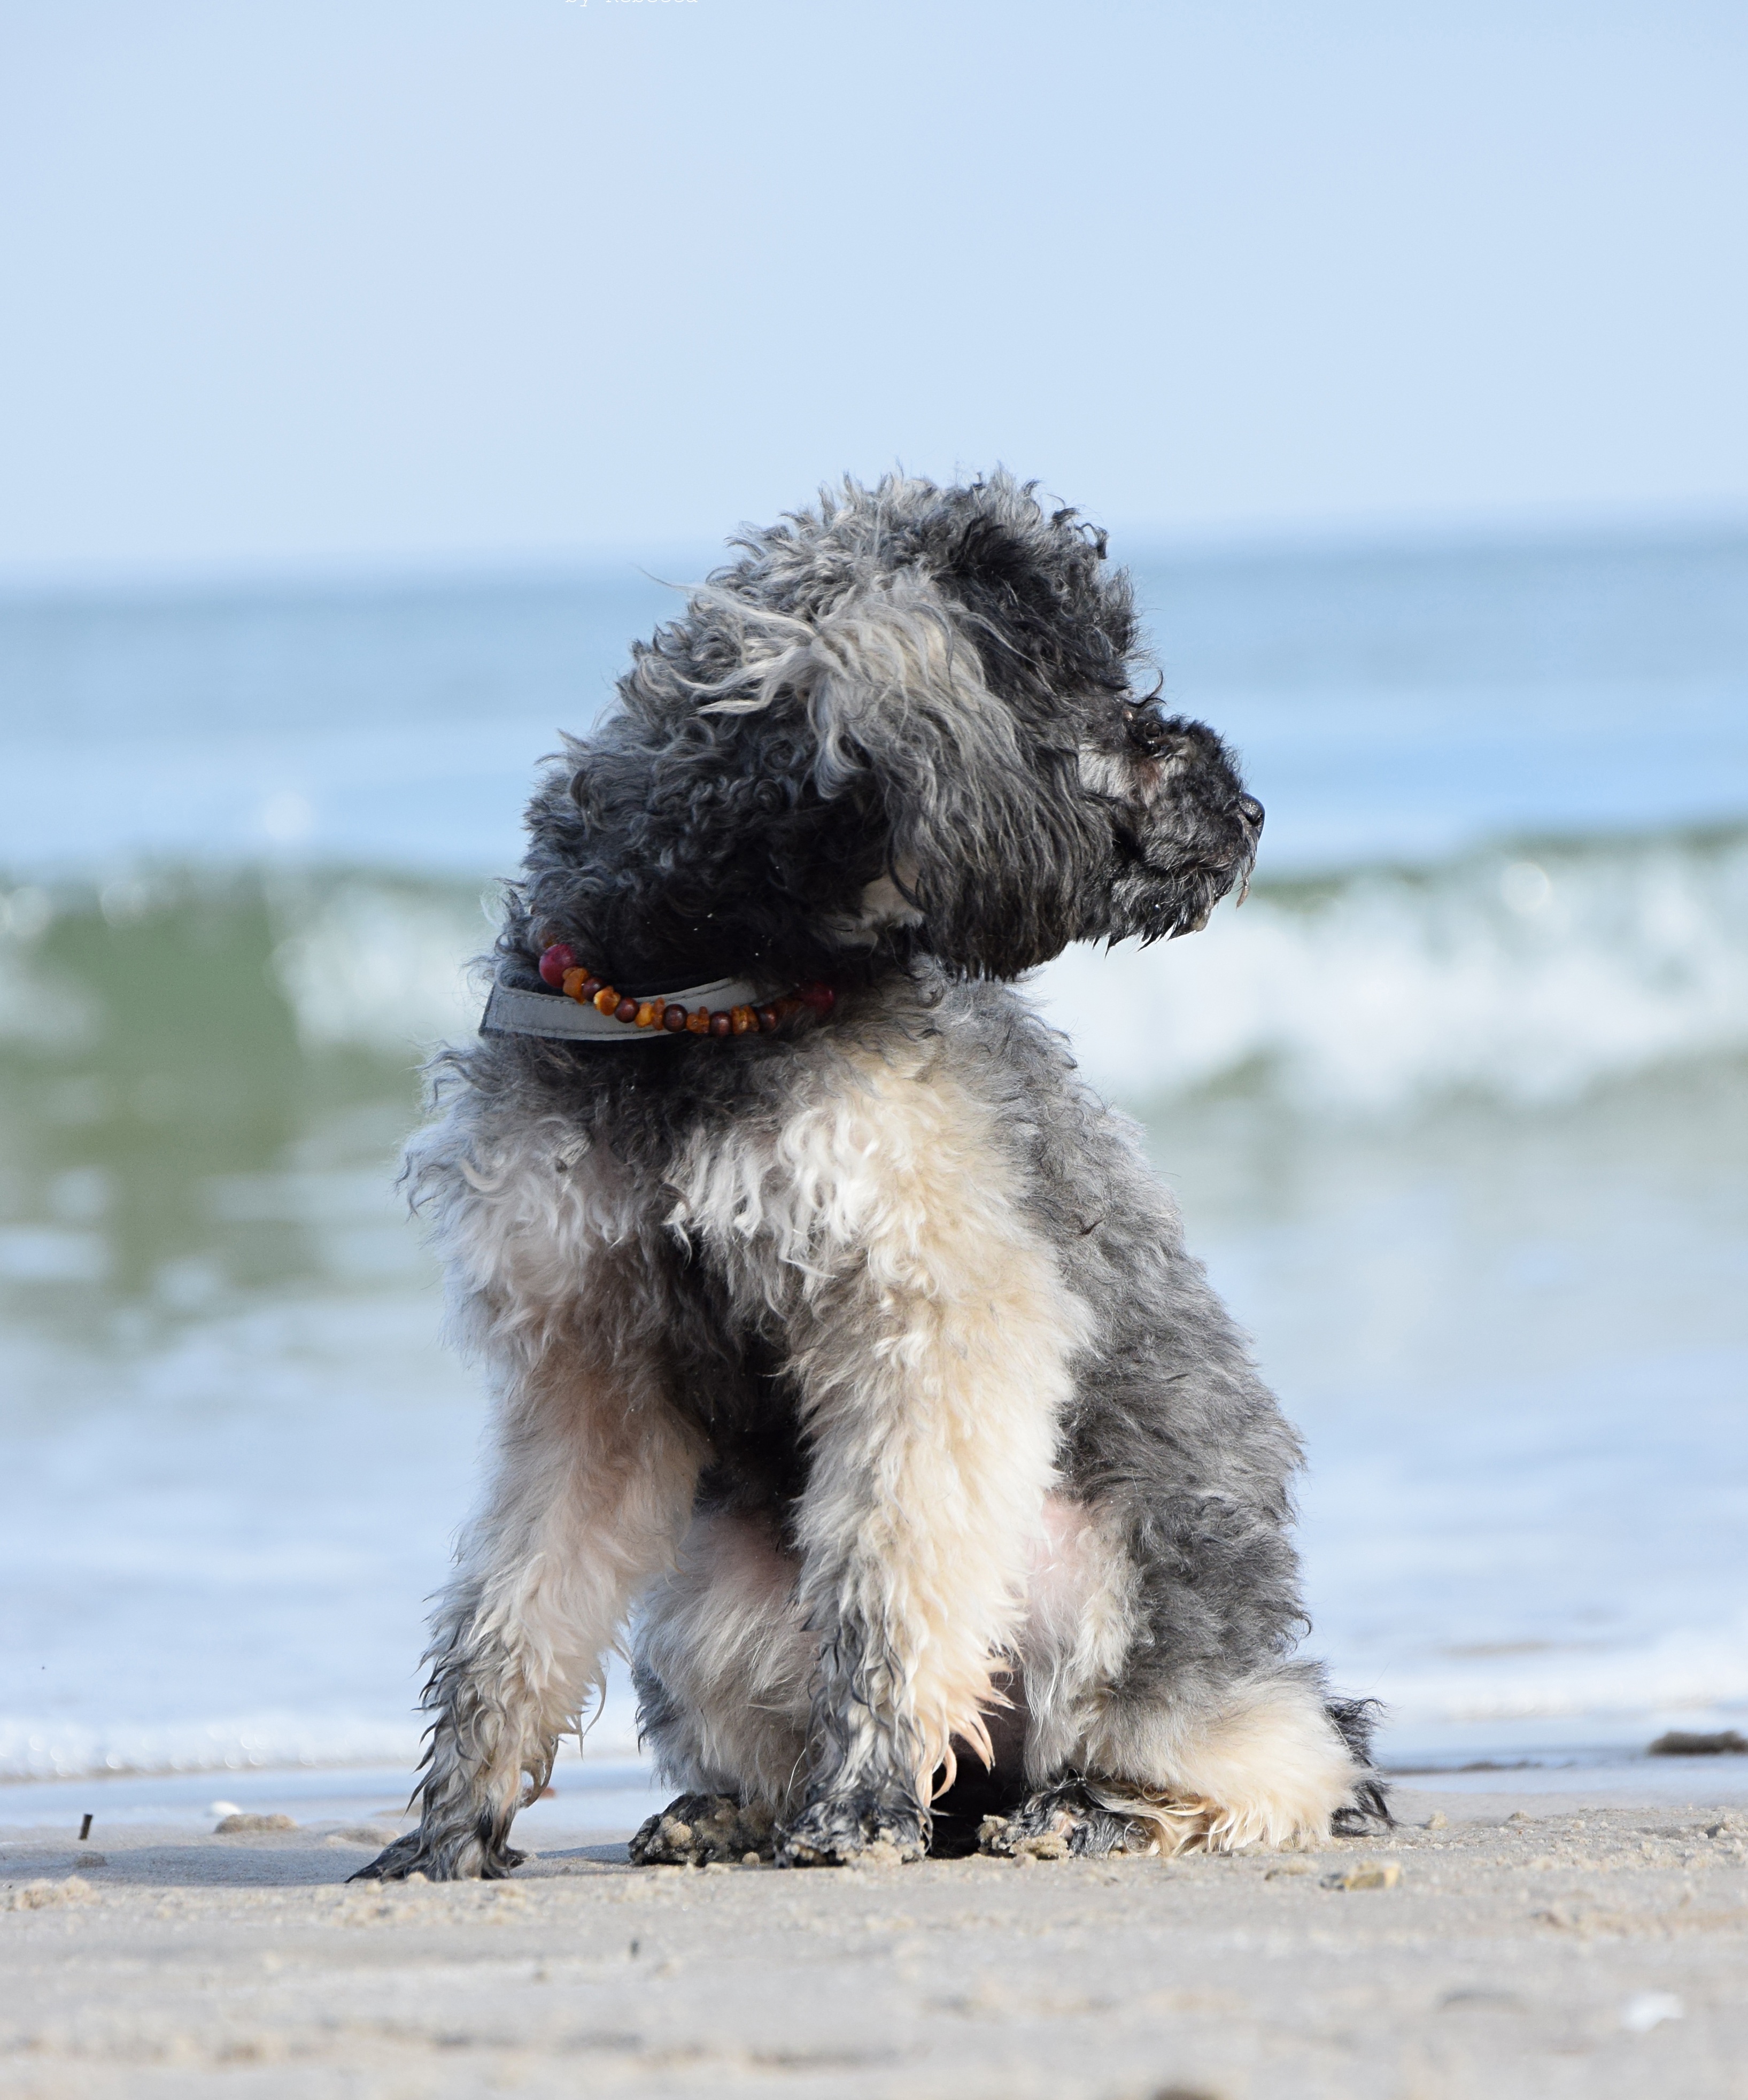
beach, sea, water, wave, dog, mammal, poodle, vertebrate, schnauzer, miniature schnauzer, dog breed, terrier, binz, barbet, baltic sea, miniature poodle, irish soft coated wheaten terrier, cairn terrier, lakeland terrier, dog like mammal, schnoodle, glen of imaal terrier, dog crossbreeds, norfolk terrier, catalan sheepdog, poodle crossbreed, pumi, bouvier des flandres